QF 3.7-inch AA gun

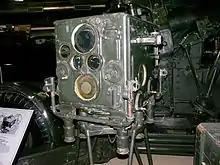
A No. 1 Mark III Predictor that was used with the QF 3.7

Initially, there were HE and shrapnel shells, both fitted with a time fuse. Fuse No.199 was igniferous (i.e. powder-burning) with a maximum running time of 30 seconds. Fuses No. 106 and 107 were mechanical time fuses; both proved unsatisfactory. Fuse No. 208, with a maximum running time of 43 seconds, became the standard fuse. A great improvement in 1942 was the introduction of Machine Fuse Setter No. 11, on Mounting Mk. IIC and Carriage Mk. IIIA, which raised the rate of fire to 20 rounds per minute. The introduction of the VT fuse later in the war further increased the gun's effectiveness, and was particularly useful against the V-1 flying bomb.